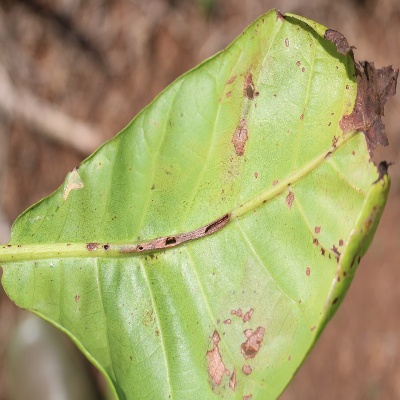
Crop: Cashew
Condition: leaf miner